Utkal Gourab Madhusudan Setu

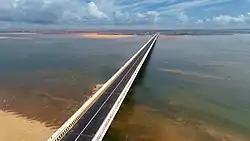
View of Utkal Gourab Madhusudan Setu

Utkal Gourab Madhusudan Setu is a bridge connecting Cuttack and Athagarh. This bridge over river Mahanadi reduces distance between Cuttack, Dhenkanal by . The bridge was opened to public on 01.04.2018. Length of this bridge is long. It is named after Madhusudan Das, famed lawyer, freedom fighter.